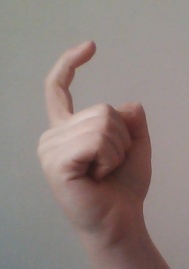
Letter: ra